Expulsion of the Moriscos

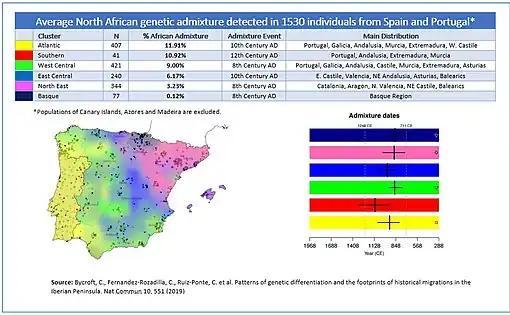
Distribution of North African Admixture in the Iberian Peninsula

As for tracing Morisco descendants in North Africa, to date there have been few genetic studies of populations of Morisco origin in the Maghreb region, although studies of the Moroccan population have not detected significant recent genetic inflow from the Iberian peninsula. A recent study of various Tunisian ethnic groups has found that all were indigenous North African, including those who self-identified as Andalusians.